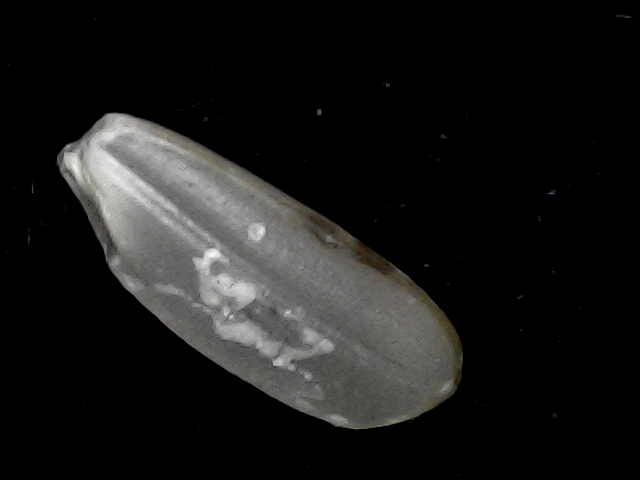
Rice variety: BD51